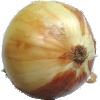
Label: white_onion